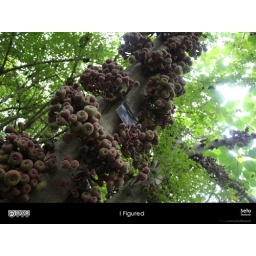
A fig tree in the botanic gardens of Mt Coot-tha.Improvements for next time: framing (leave out the sign on the tree)